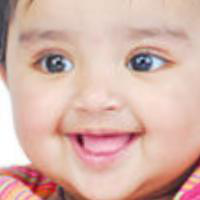
Age group: age 01-10